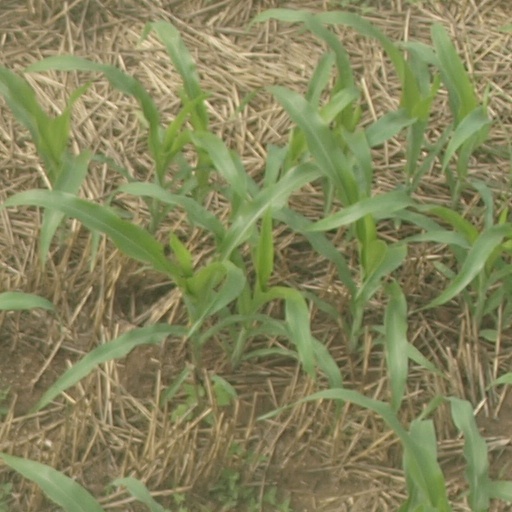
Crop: maize; corn